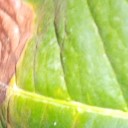
Label: Phoma